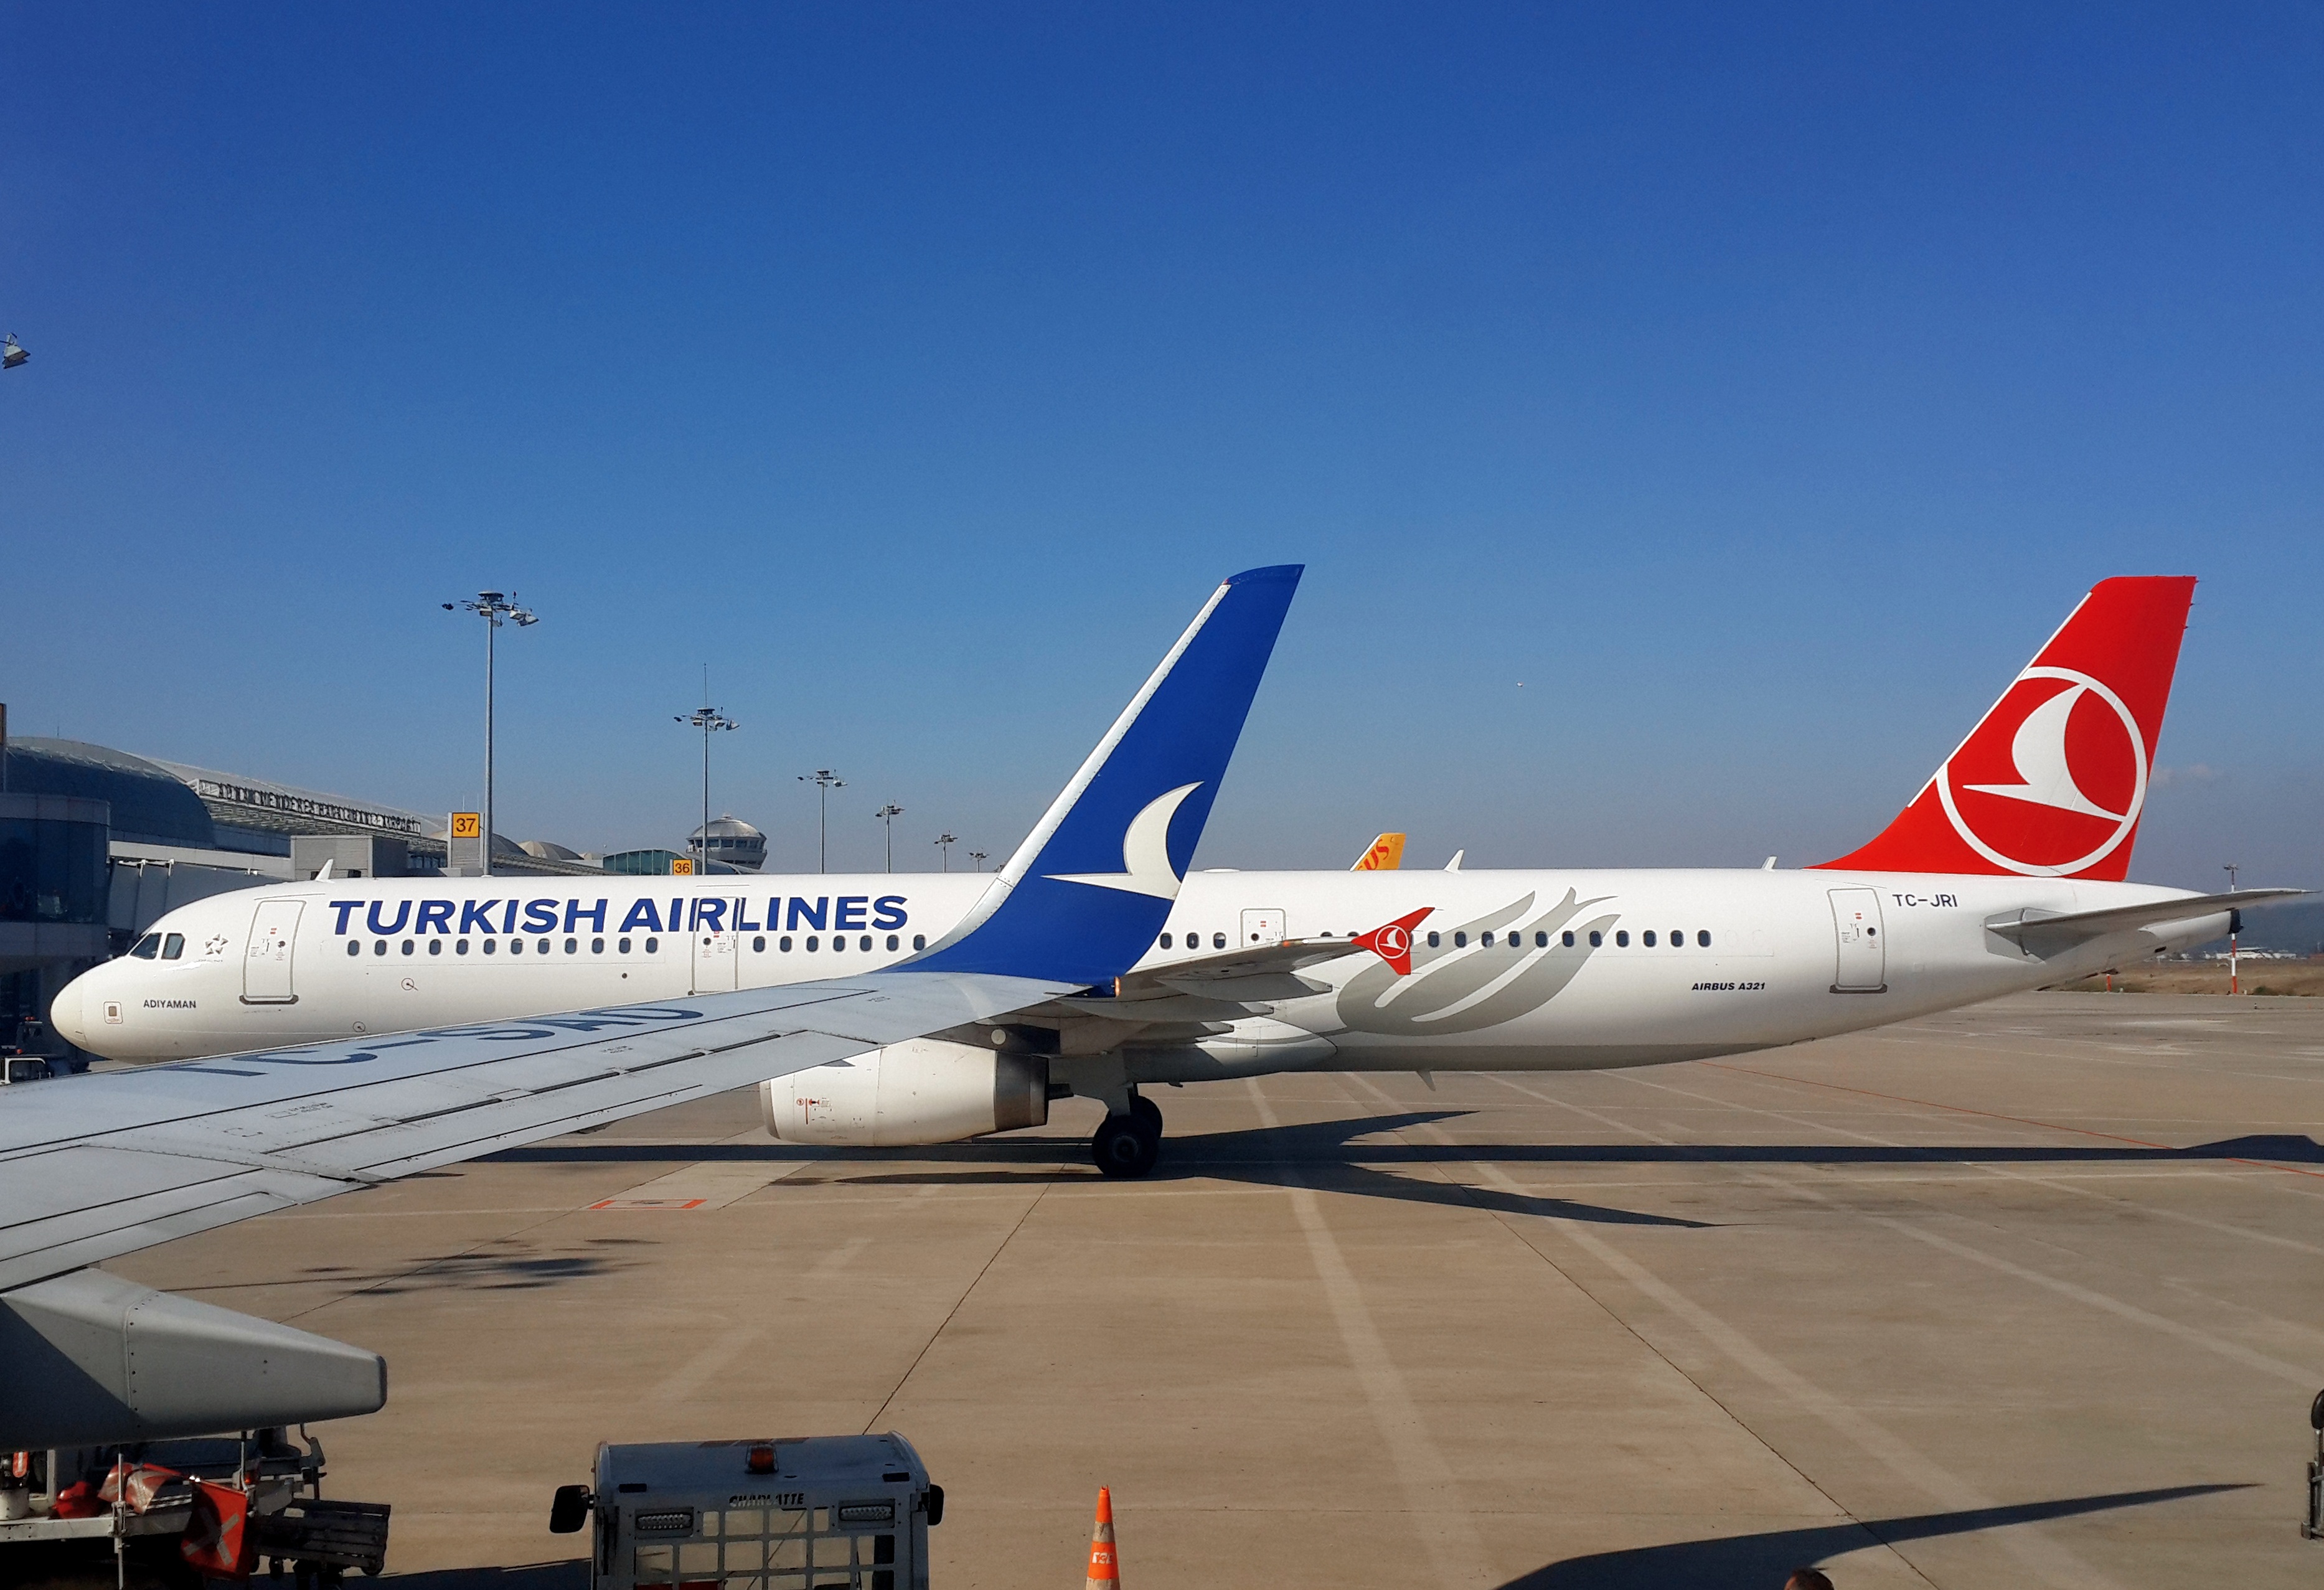
sky, air, airport, airplane, aircraft, high, vehicle, airline, aviation, clouds, airliner, airbus, boeing, takeoff, jet aircraft, airbus a330, boeing 787 dreamliner, boeing 777, boeing 767, it's in the air, air travel, boeing 757, atmosphere of earth, wide body aircraft, narrow body aircraft, aerospace engineering, airbus a320 family